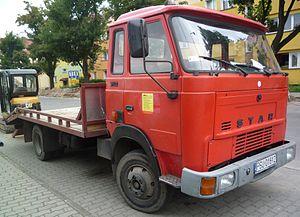
Le Star 742 est un camion polonais fabriqué entre 1990 et 2000 par Fabryka Samochodów Ciężarowych „Star”.